Hashimoto's thyroiditis

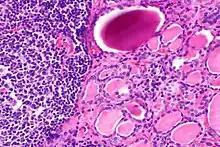
High powered magnification showing lymphocytic infiltration of the thyroid gland in autoimmune thyroiditis

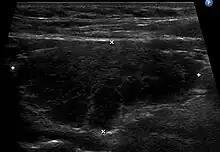
Ultrasound imaging of the thyroid gland (right lobe longitudinal) in a person with Hashimoto thyroiditis

Gross pathology of a thyroid with autoimmune thyroiditis may show a symmetrically enlarged thyroid. It is often paler in color, in comparison to normal thyroid tissue, which is reddish-brown.